Horseradish

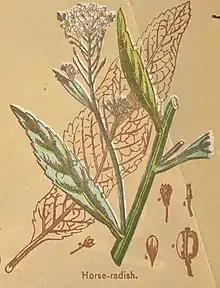
Horseradish, from "The Book of Health", 1898, by Henry Munson Lyman

Horseradish has been cultivated since antiquity. Dioscorides listed horseradish equally as "Persicon sinapi" ("Diosc." 2.186) or "Sinapi persicum" ("Diosc." 2.168), which Pliny's Natural History reported as "Persicon napy"; Cato discusses the plant in his treatises on agriculture. A mural in Ostia Antica shows the plant. Horseradish is probably the plant mentioned by Pliny the Elder in his "Natural History" under the name of "Amoracia", and recommended by him for its medicinal qualities, and possibly the wild radish, or "raphanos agrios" of the Greeks. The early Renaissance herbalists Pietro Andrea Mattioli and John Gerard showed it under "Raphanus". Its modern Linnaean genus "Armoracia" was first applied to it by Heinrich Bernhard Ruppius, in his "Flora Jenensis", 1745, but Linnaeus himself called it "Cochlearia armoracia".